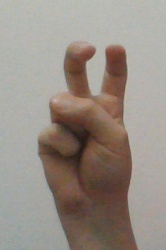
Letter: toot